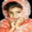
Label: girl